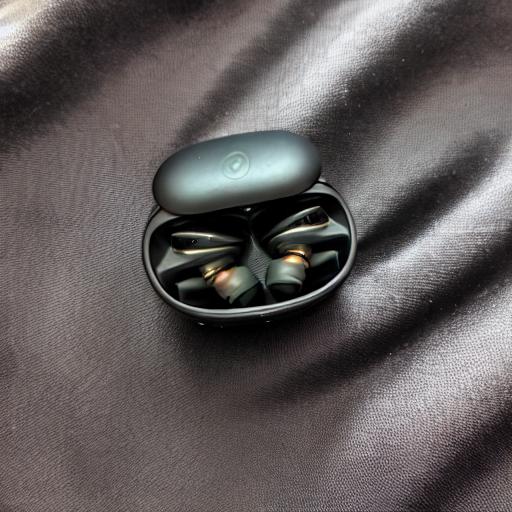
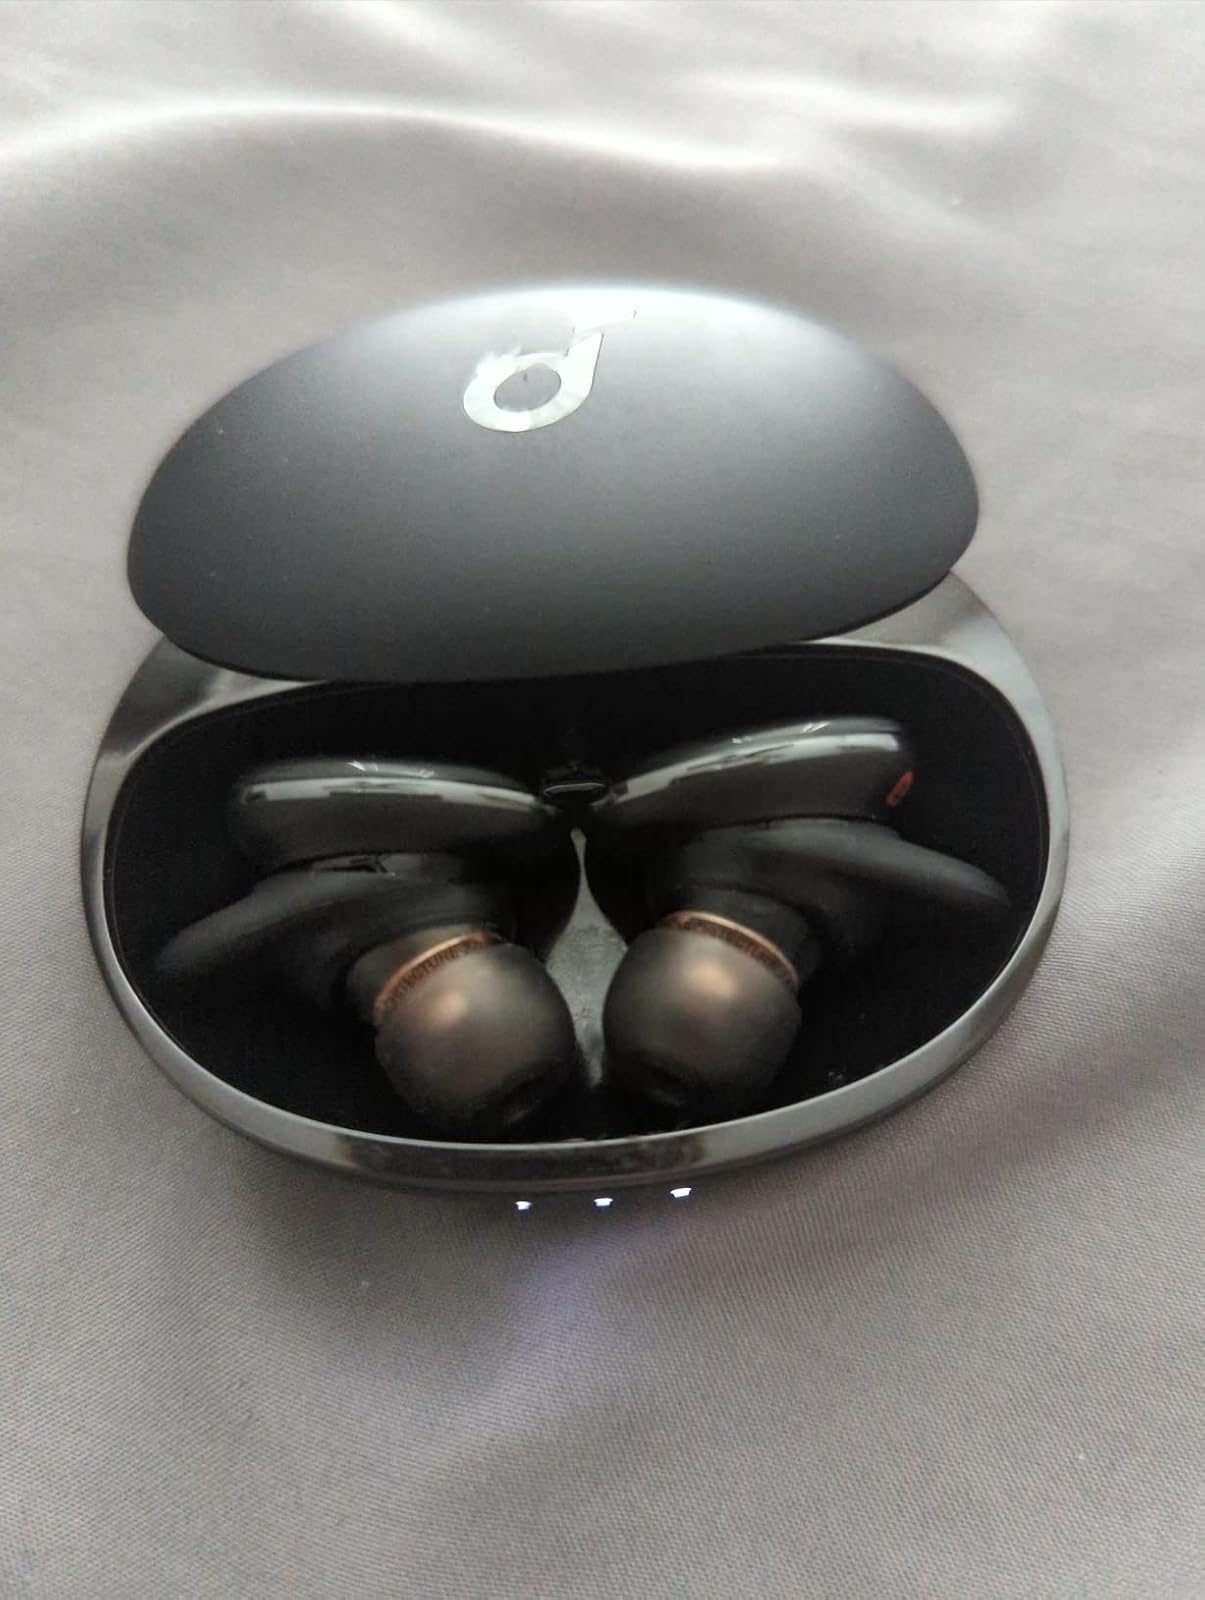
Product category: earbuds
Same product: no